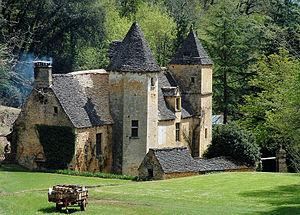
Saint-Crépin-et-Carlucet - Château de Cipières
Cet article recense les monuments historiques de l'arrondissement de Sarlat-la-Canéda, dans le département de la Dordogne, en France.
Saint-Crépin-et-Carlucet est une commune française située dans le département de la Dordogne, en région Nouvelle-Aquitaine.
Le château de Cipières est un château français implanté sur la commune de Saint-Crépin-et-Carlucet dans le département de la Dordogne, en région Nouvelle-Aquitaine.